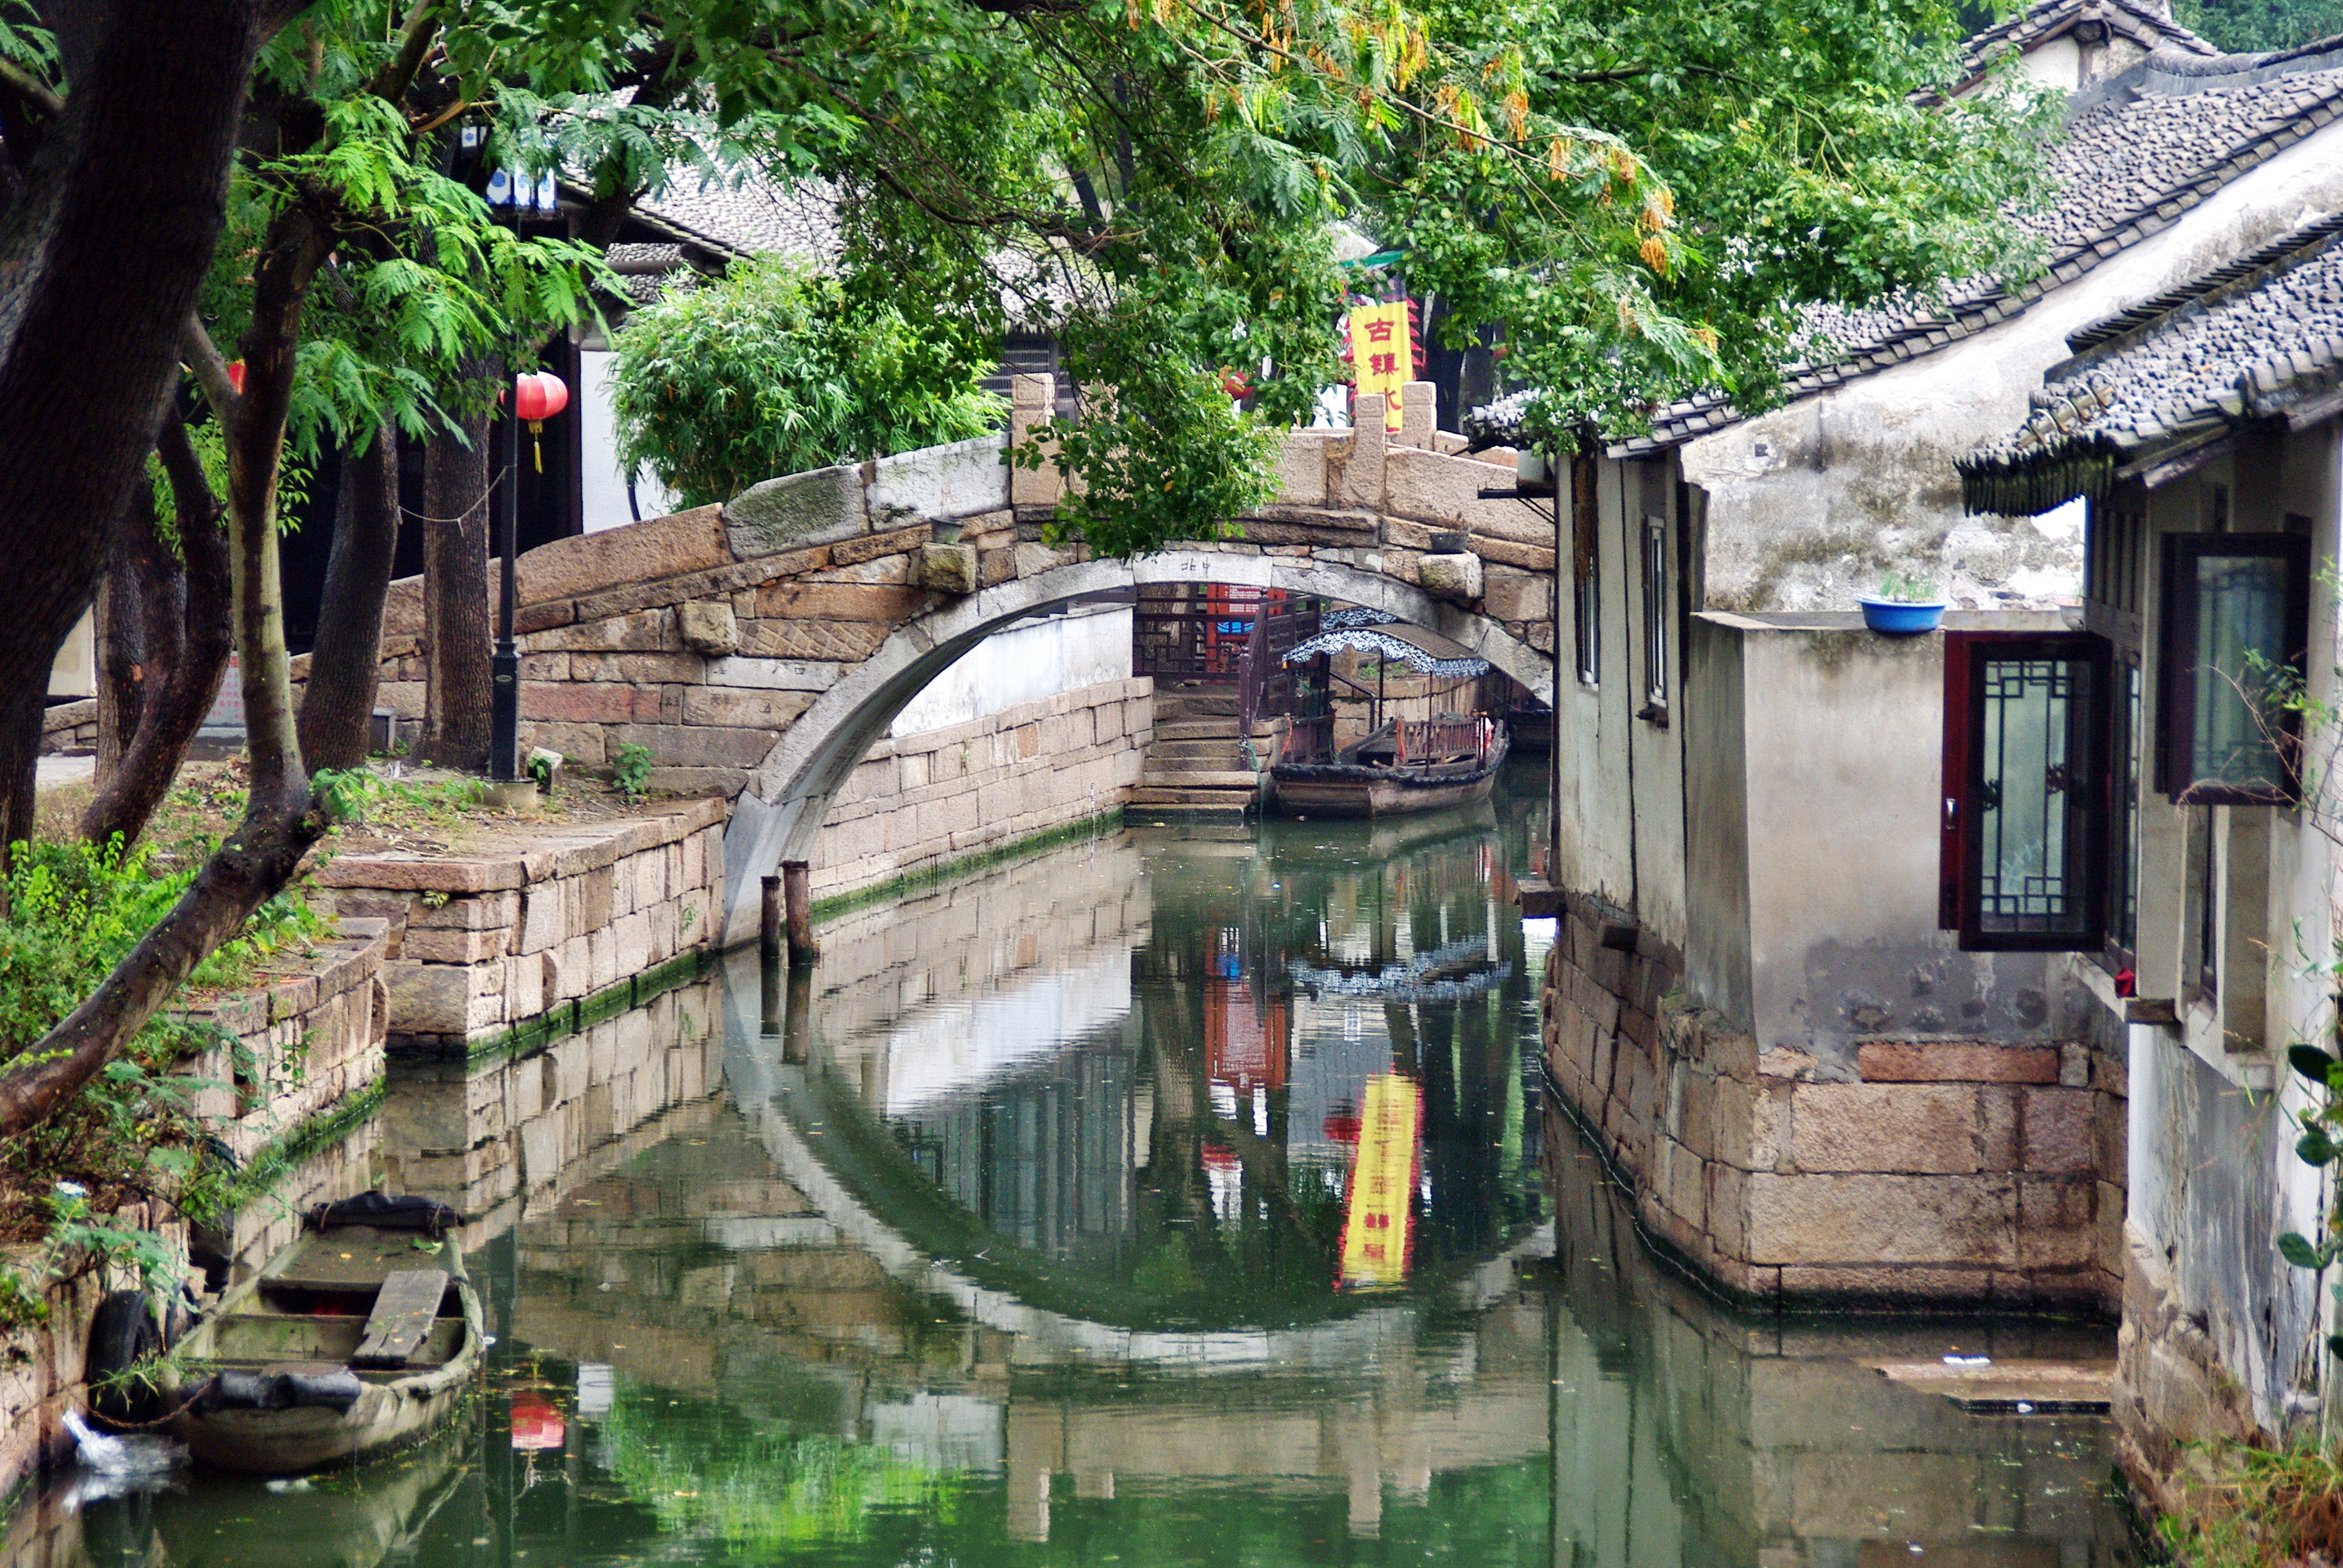
bridge, flower, town, canal, village, tourism, waterway, suzhou, tradition, china